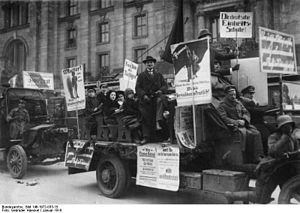
L'histoire de la social-démocratie allemande débute peu avant 1850 avec la fondation d'organisations socialistes utopiques à l'étranger. La révolution de mars 1848 marque un point de départ, avec la création d'une première organisation nationale : la Fraternité générale des travailleurs allemands. Elle aide au développement des syndicats et des partis socialistes au sein de l'ensemble de la confédération germanique. Par la suite, le 23 mai 1863, est fondée l'Association générale des travailleurs allemands de Ferdinand Lassalle. En parallèle, apparaît un mouvement concurrent mené par August Bebel et Wilhelm Liebknecht. Ensemble ils fondent successivement le Parti populaire saxon en 1866, puis le Parti ouvrier social-démocrate en 1869. Les deux tendances s'opposent entre autres sur les questions des syndicats et de la forme que doit prendre l'unité allemande. Elles fusionnent finalement en 1875, quatre ans après la formation de l'Empire allemand, et forment le Parti socialiste ouvrier d'Allemagne.